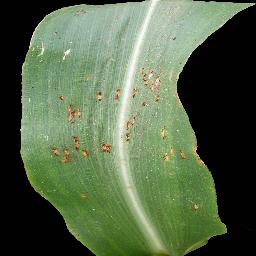
Label: Corn_(Maize)___Common_Rust